The Road (2011 film)

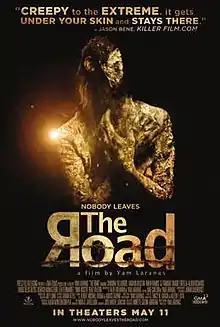
US theatrical release poster

The Road (stylized as The Яoad) is a 2011 Filipino horror anthology film written, cinematographed and directed by Yam Laranas. Divided into three stories, the film stars Carmina Villarroel, Marvin Agustin, TJ Trinidad, Rhian Ramos, Barbie Forteza, Alden Richards, Lexi Fernandez, Louise delos Reyes, Derrick Monasterio, Ynna Asistio, and Renz Valerio.